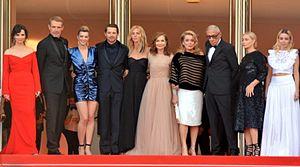
Juliette Binoche, Lambert Wilson, Céline Sallette, Pierre Deladonchamps, Sandrine Kiberlain, Isabelle Huppert, Catherine Deneuve, André Téchiné, Emmanuelle Beart et Élodie Bouchez au festival de Cannes
Nos années folles est un film dramatique français coécrit et réalisé par André Téchiné, sorti en 2017.